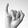
ASL letter: I